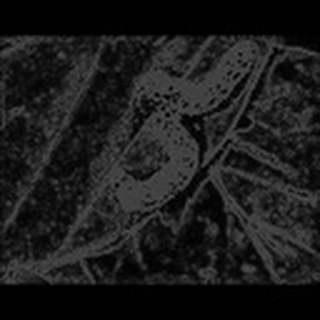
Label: cotton_army_worm